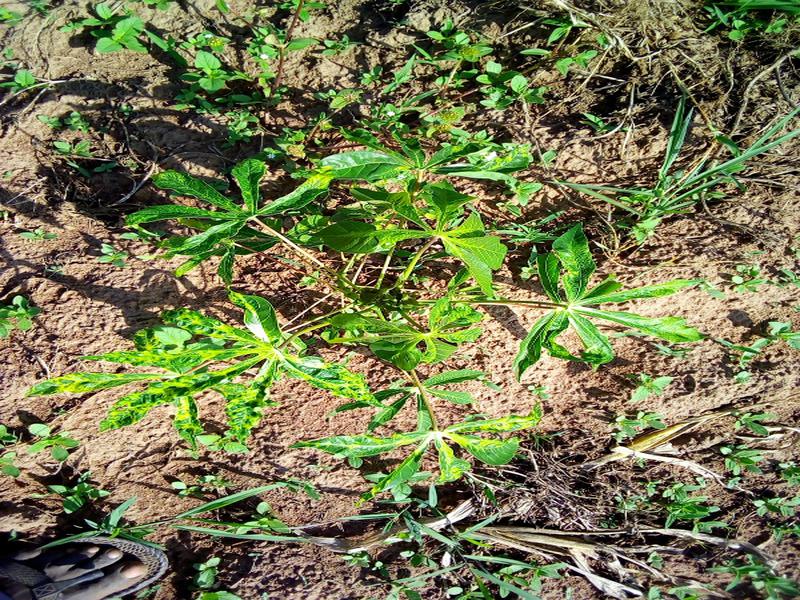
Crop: cassava
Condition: mosaic_disease